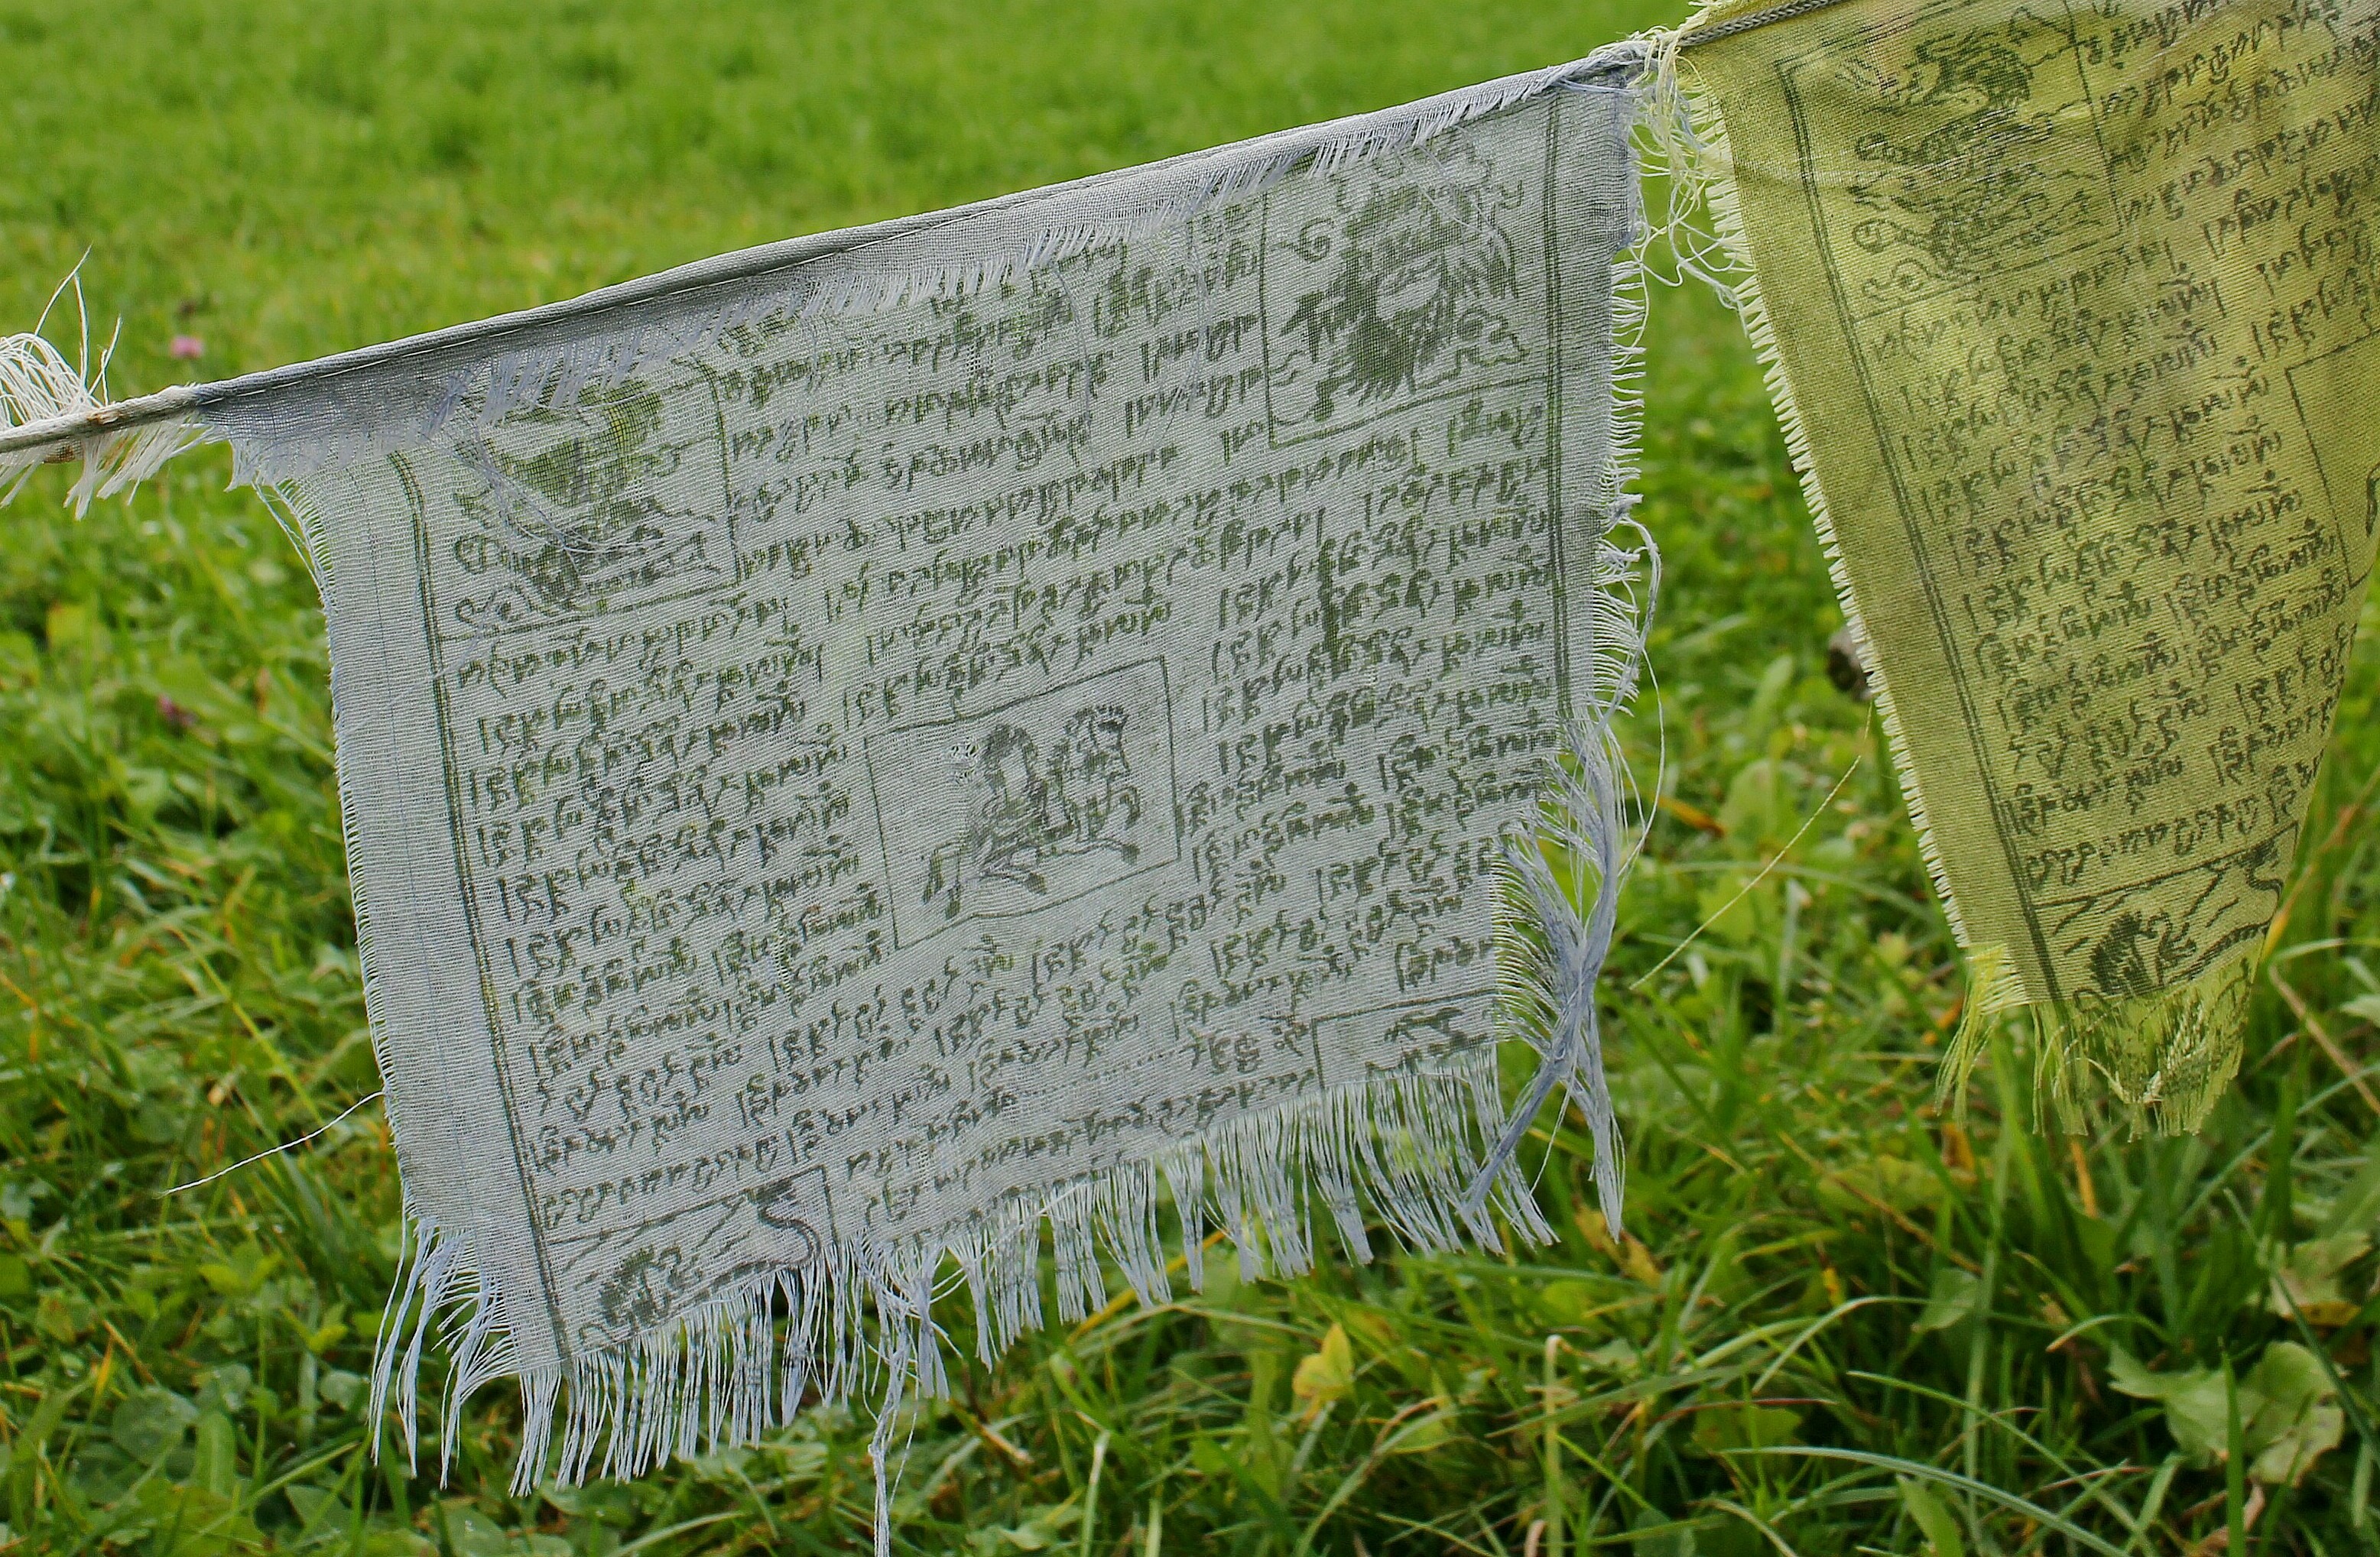
grass, white, lawn, meadow, green, flag, buddhism, botany, cemetery, prayer flag, tibet, grave, memorial, headstone, prayer, prayers, believe